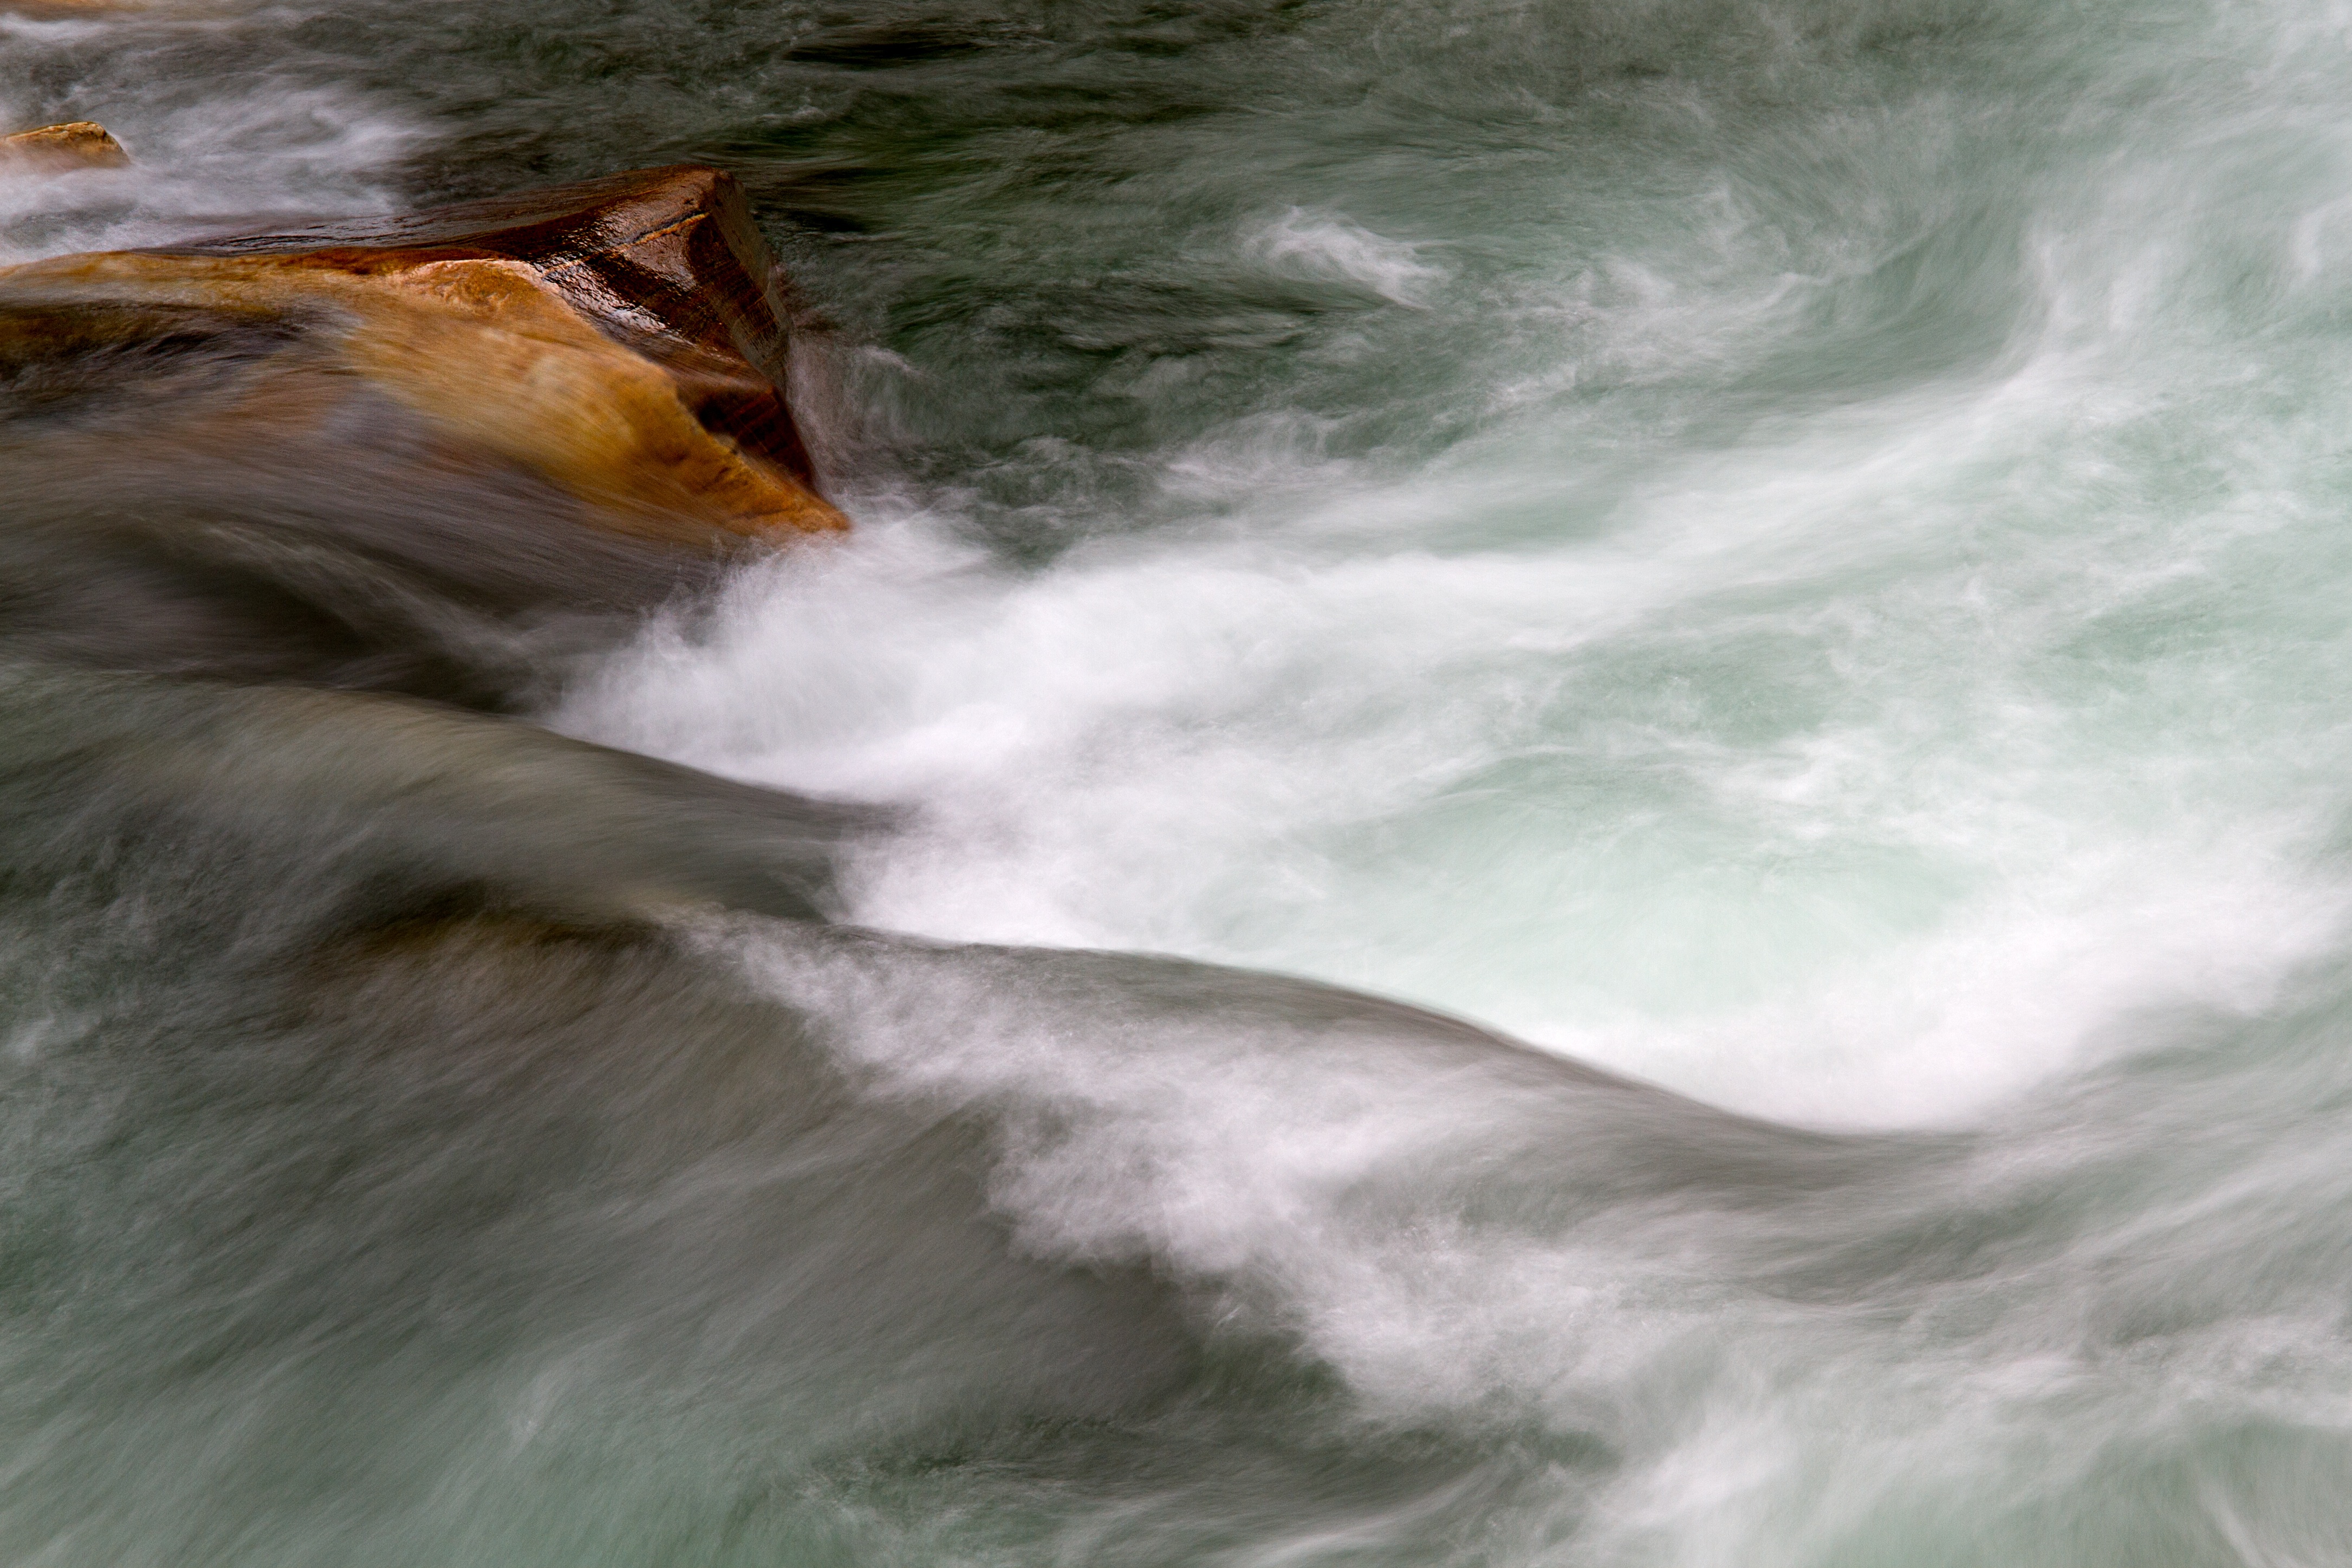
sea, water, ocean, wave, river, rapid, switzerland, verzasca, water and stone, wind wave